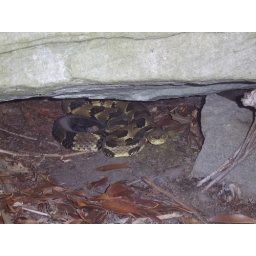
A rare sight in west MD under a rock outcrop in a forest clearing atop a ridge.